Ecology Flag

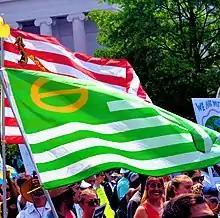
Ecology Flag in a 2017 Climate March

The Ecology Flag was designed in 1970 by Jack Shepherd, then Senior Editor at Look Magazine, to promote the first Earth Day. Shepherd and colleagues Christopher Wren, and David Maxie, hung the first Ecology flag from the 5th floor window of the Look Building on Madison Avenue at 51st, next door to St Patrick’s Cathedral. It went to Washington, D.C. the next day for the first Earth Day March.